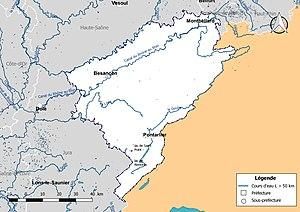
Carte des cours d'eau de longueur supérieure à 50 km drainant le département du Doubs (France).
La liste des cours d'eau du Doubs présente les principaux cours d'eau traversant pour tout ou partie le territoire du département français du Doubs dans la région Bourgogne-Franche-Comté. Plus de 210 cours d'eau sont recensés en 2014 dans le référentiel national BD Carthage sur le territoire départemental, dont 33 cours d'eau naturels et un canal de longueur supérieure à 10 km.